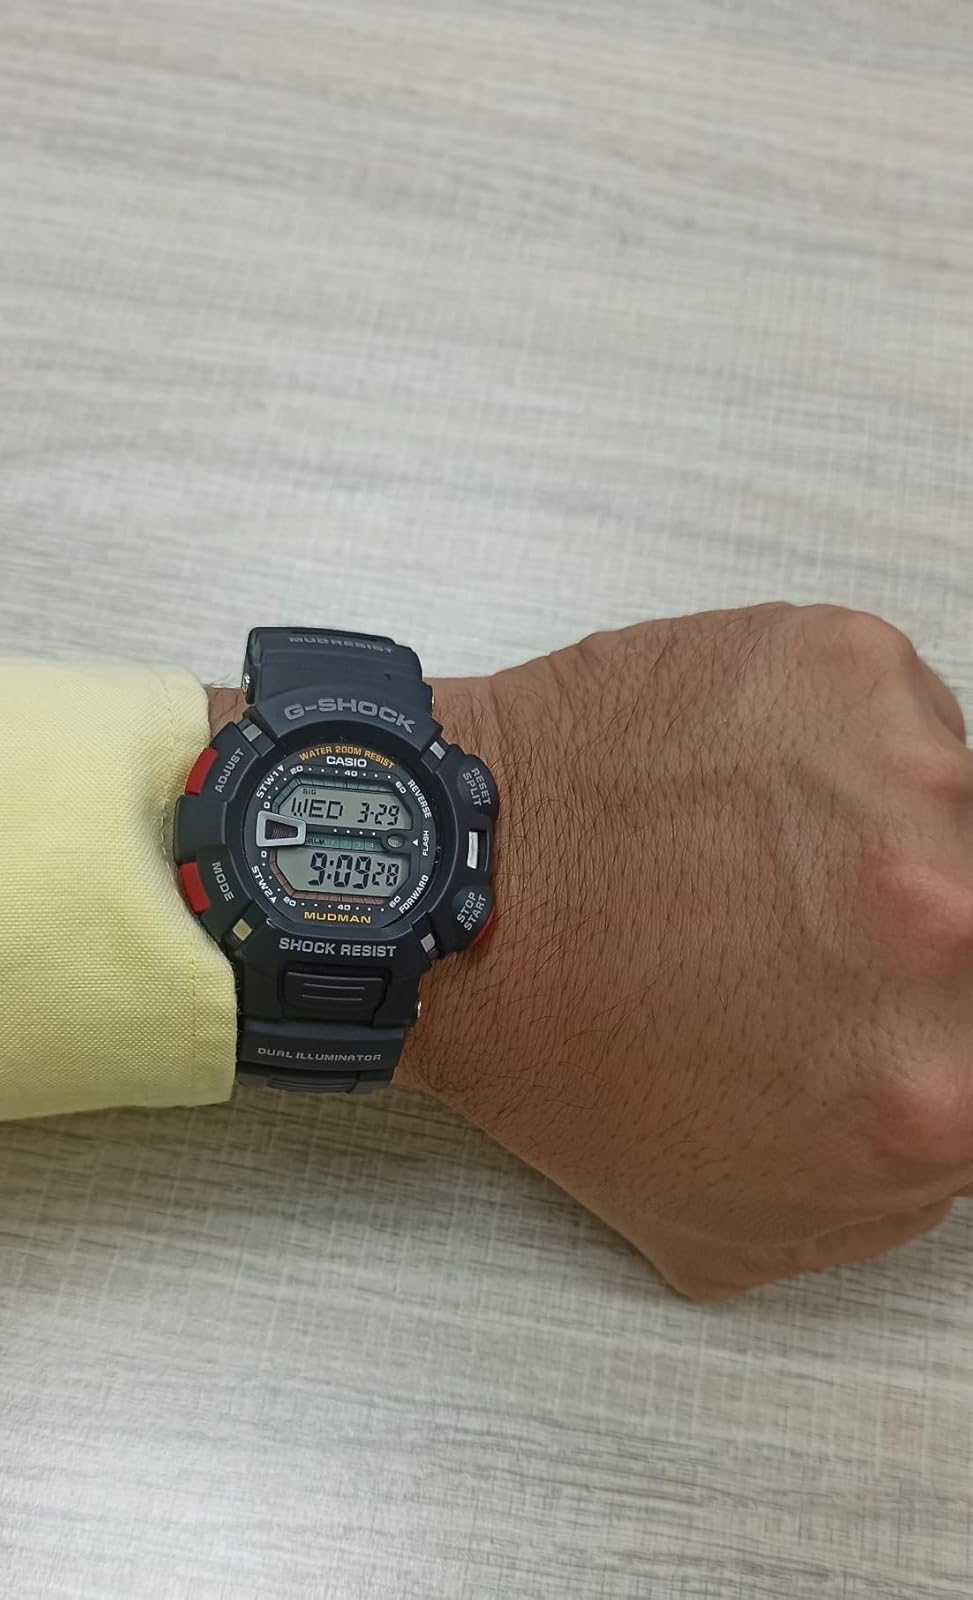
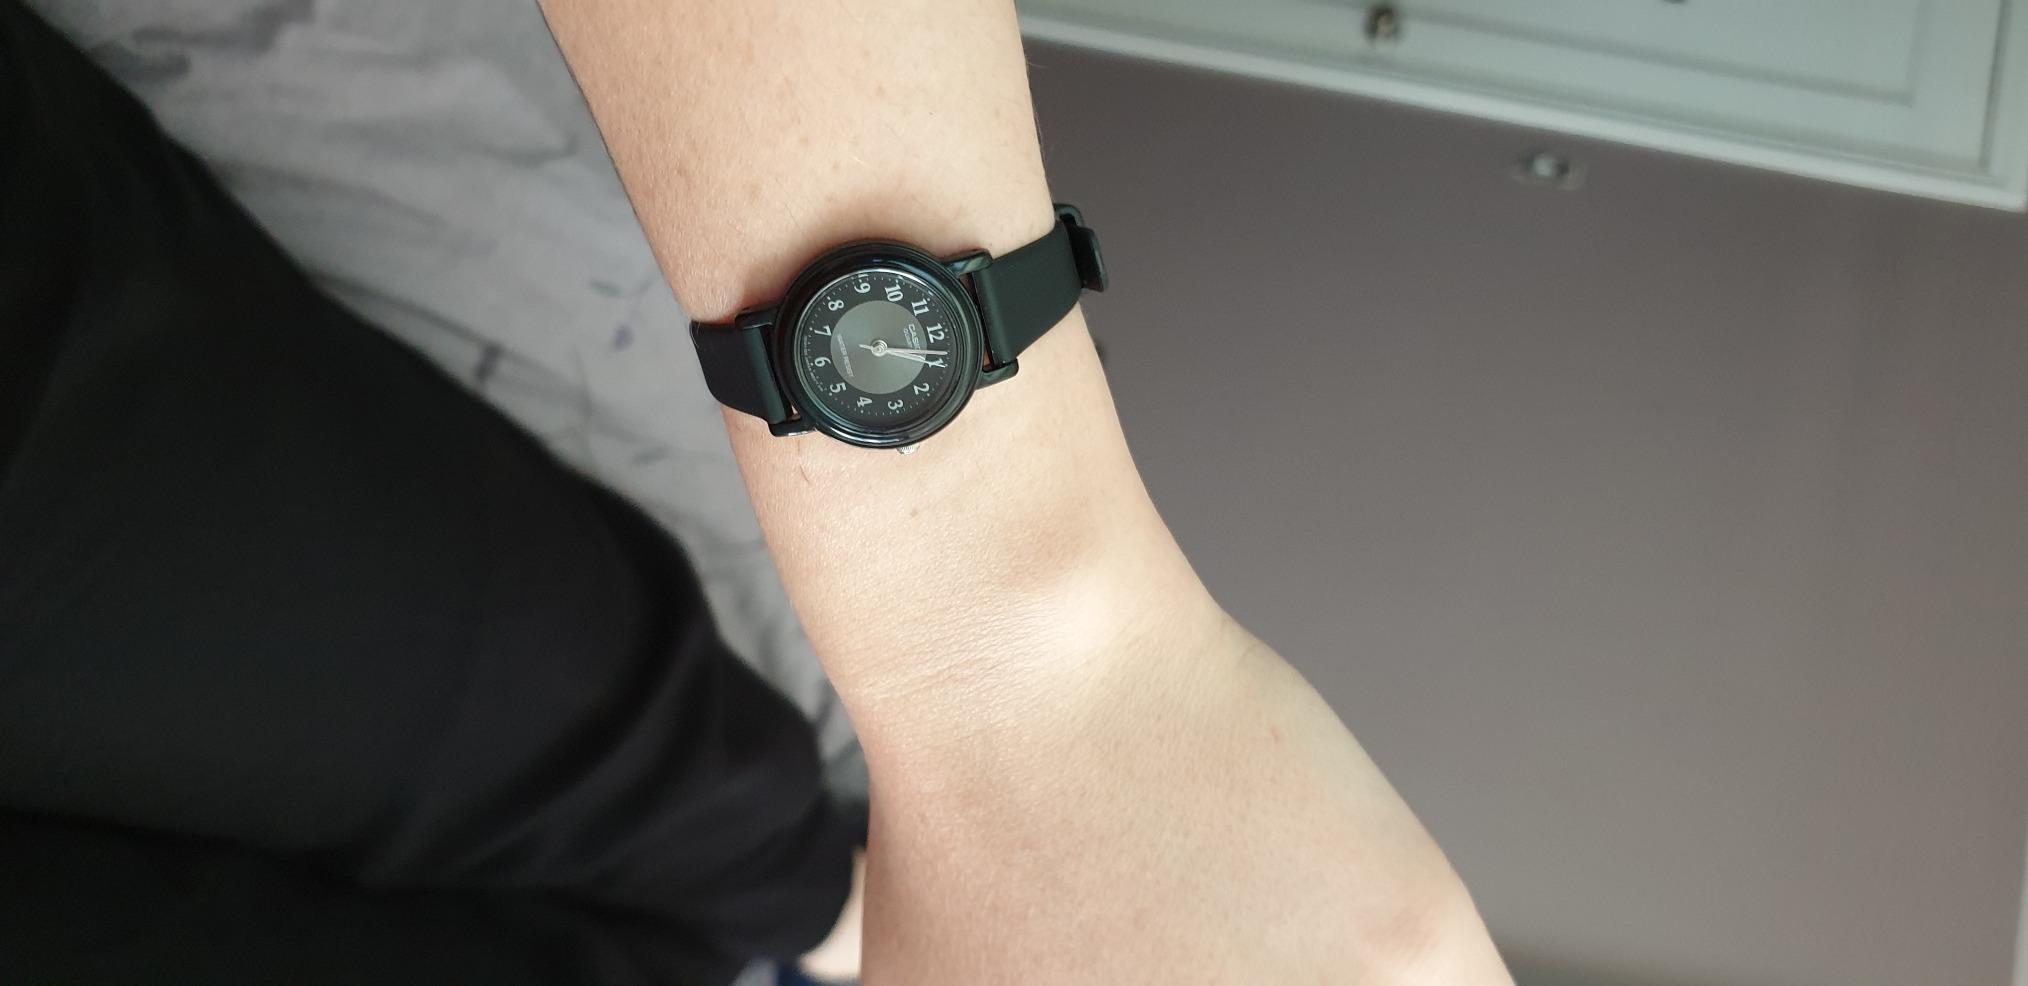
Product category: accessories_watch
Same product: no